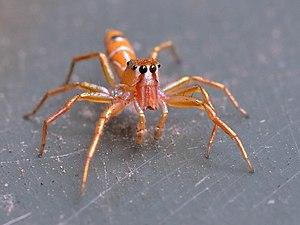
Cosmophasis bitaeniata est une espèce d'araignées aranéomorphes de la famille des Salticidae et du genre Cosmophasis.